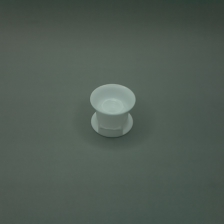
Color: white/transparent
Cap type: flip-top cap